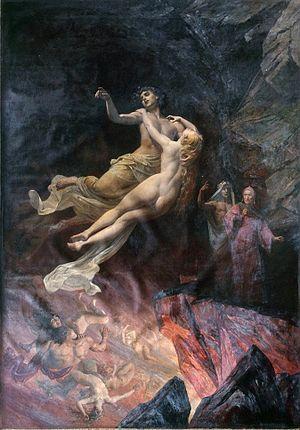
Eugène Deully, né le 16 novembre 1860 à Lille et mort le 6 décembre 1933 à Paris, est un peintre français.